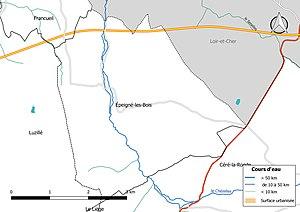
Carte du réseau hydrographique de la commune de fr:Épeigné-les-Bois (France).
Épeigné-les-Bois est une commune française du département d'Indre-et-Loire, en région Centre-Val de Loire.